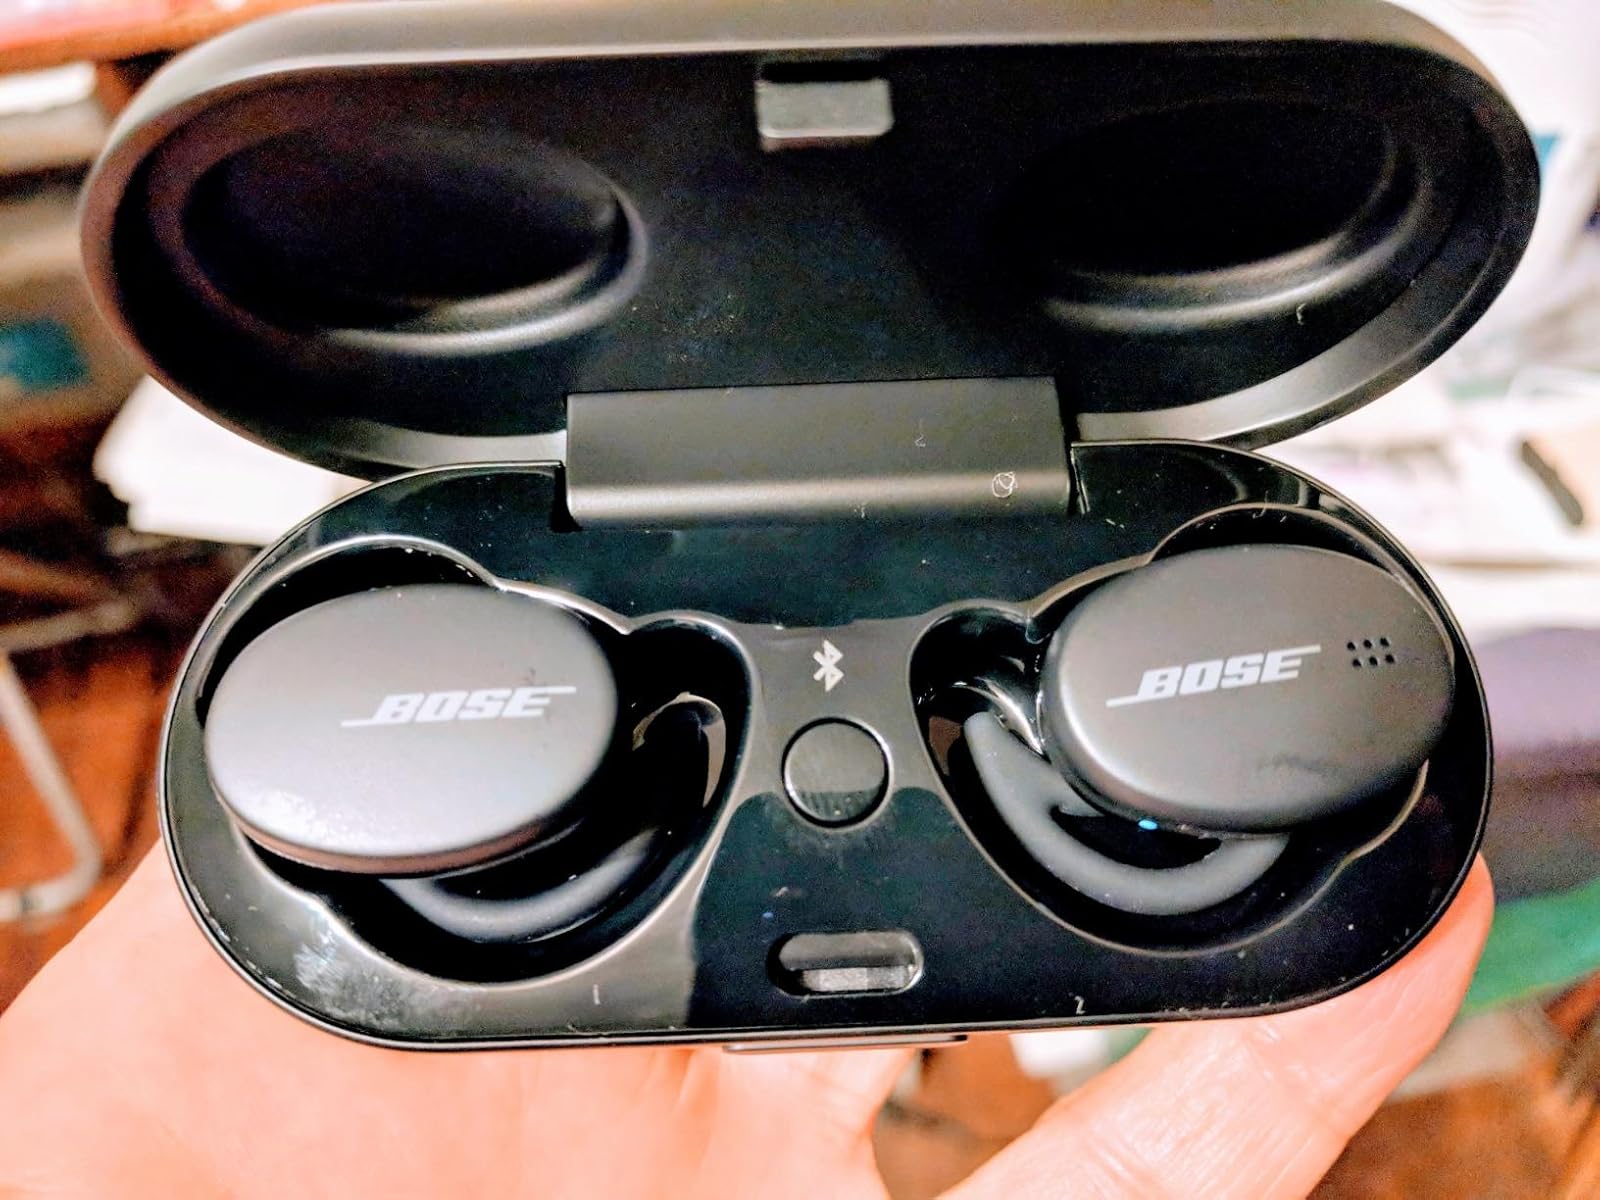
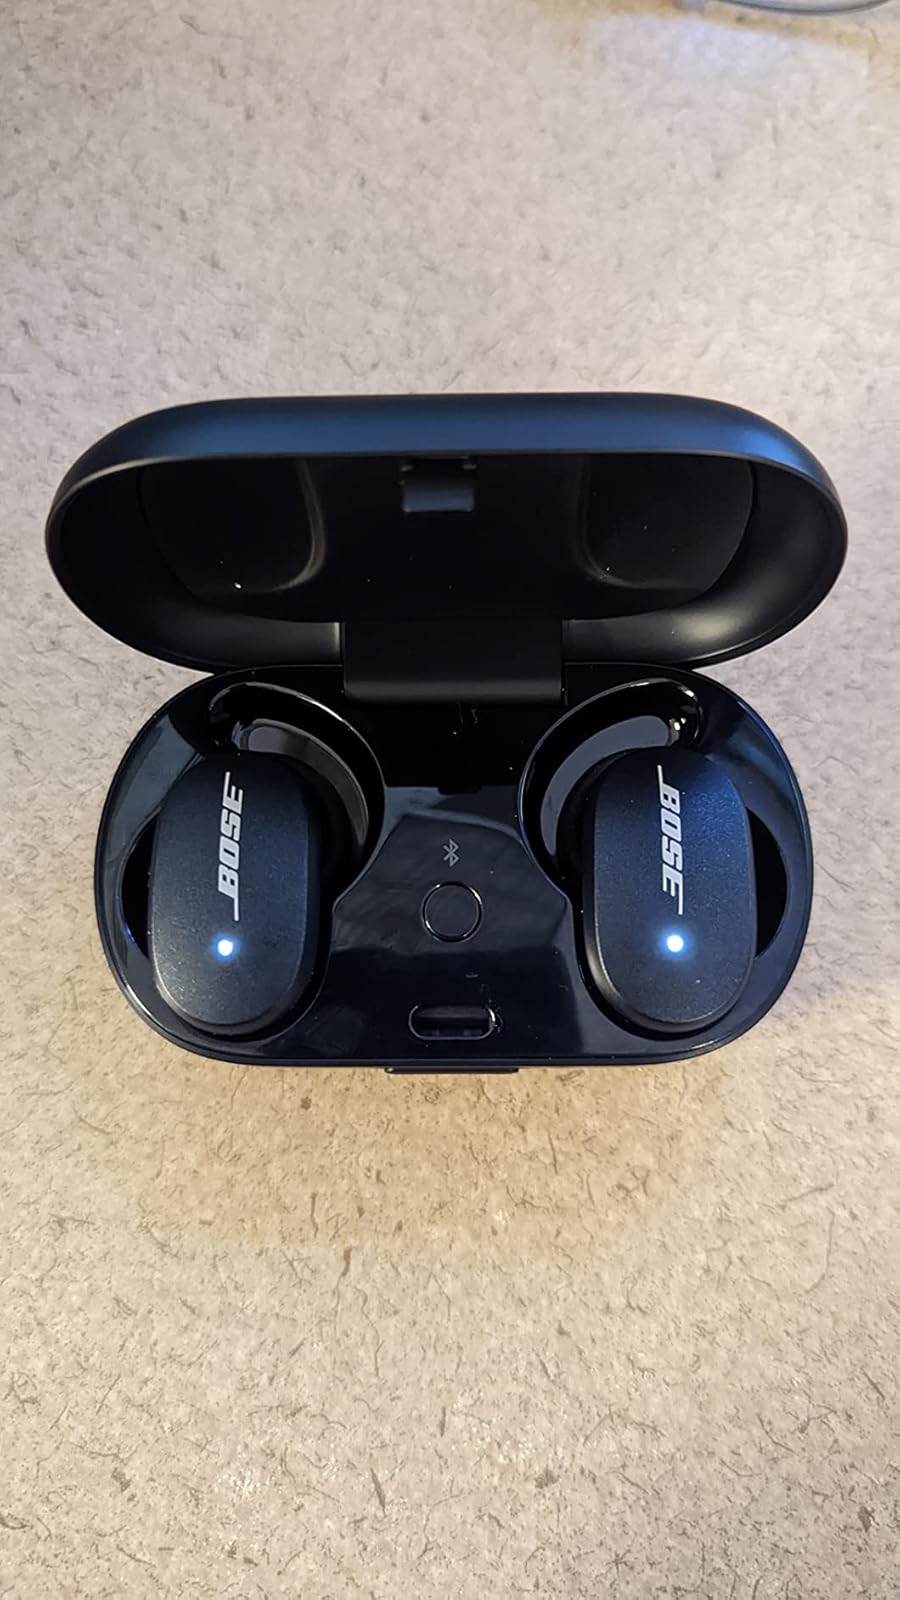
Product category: earbuds
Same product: no